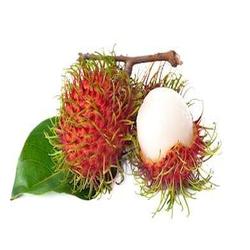
Label: Rambutan